Leon Bridges

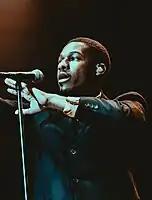
Bridges performing in 2016

Todd Michael "Leon" Bridges (born July 13, 1989) is an American singer, songwriter, and record producer. He signed with Columbia Records to release his debut studio album, "Coming Home" (2015), which peaked at number six on the "Billboard" 200, received platinum certification by the Recording Industry Association of America (RIAA) and earned a nomination for Best R&B Album at the 58th Annual Grammy Awards.